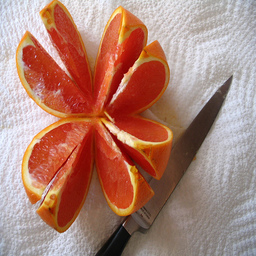
Label: Orange